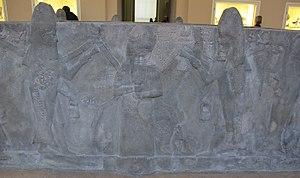
Assur est une ancienne ville, capitale de l'Assyrie jusqu'au début du IXᵉ siècle av. J.-C., située sur la rive occidentale du Tigre. Ses ruines se trouvent actuellement sur le site de Qalʿat Sharqat, dans la plaine de Sharqat, à environ 110 kilomètres au sud de Mossoul. Le site principal est un promontoire dominant le fleuve, peuplé depuis au moins le début du IIIᵉ millénaire av. J.‑C. Il a été fouillé au début du XXᵉ siècle par une équipe dirigée par des archéologues allemands, puis à plusieurs reprises après 1945 par des archéologues irakiens et allemands.